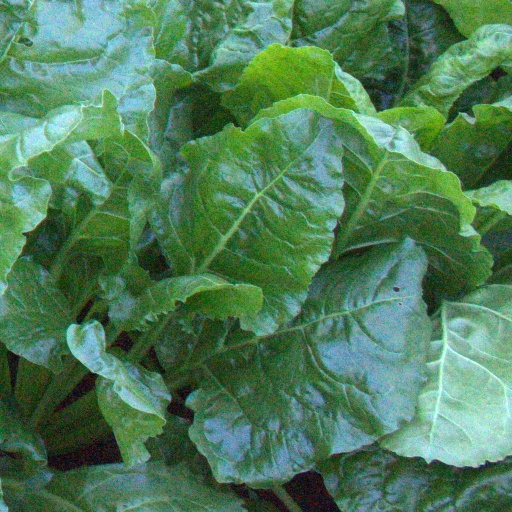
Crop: sugar beet